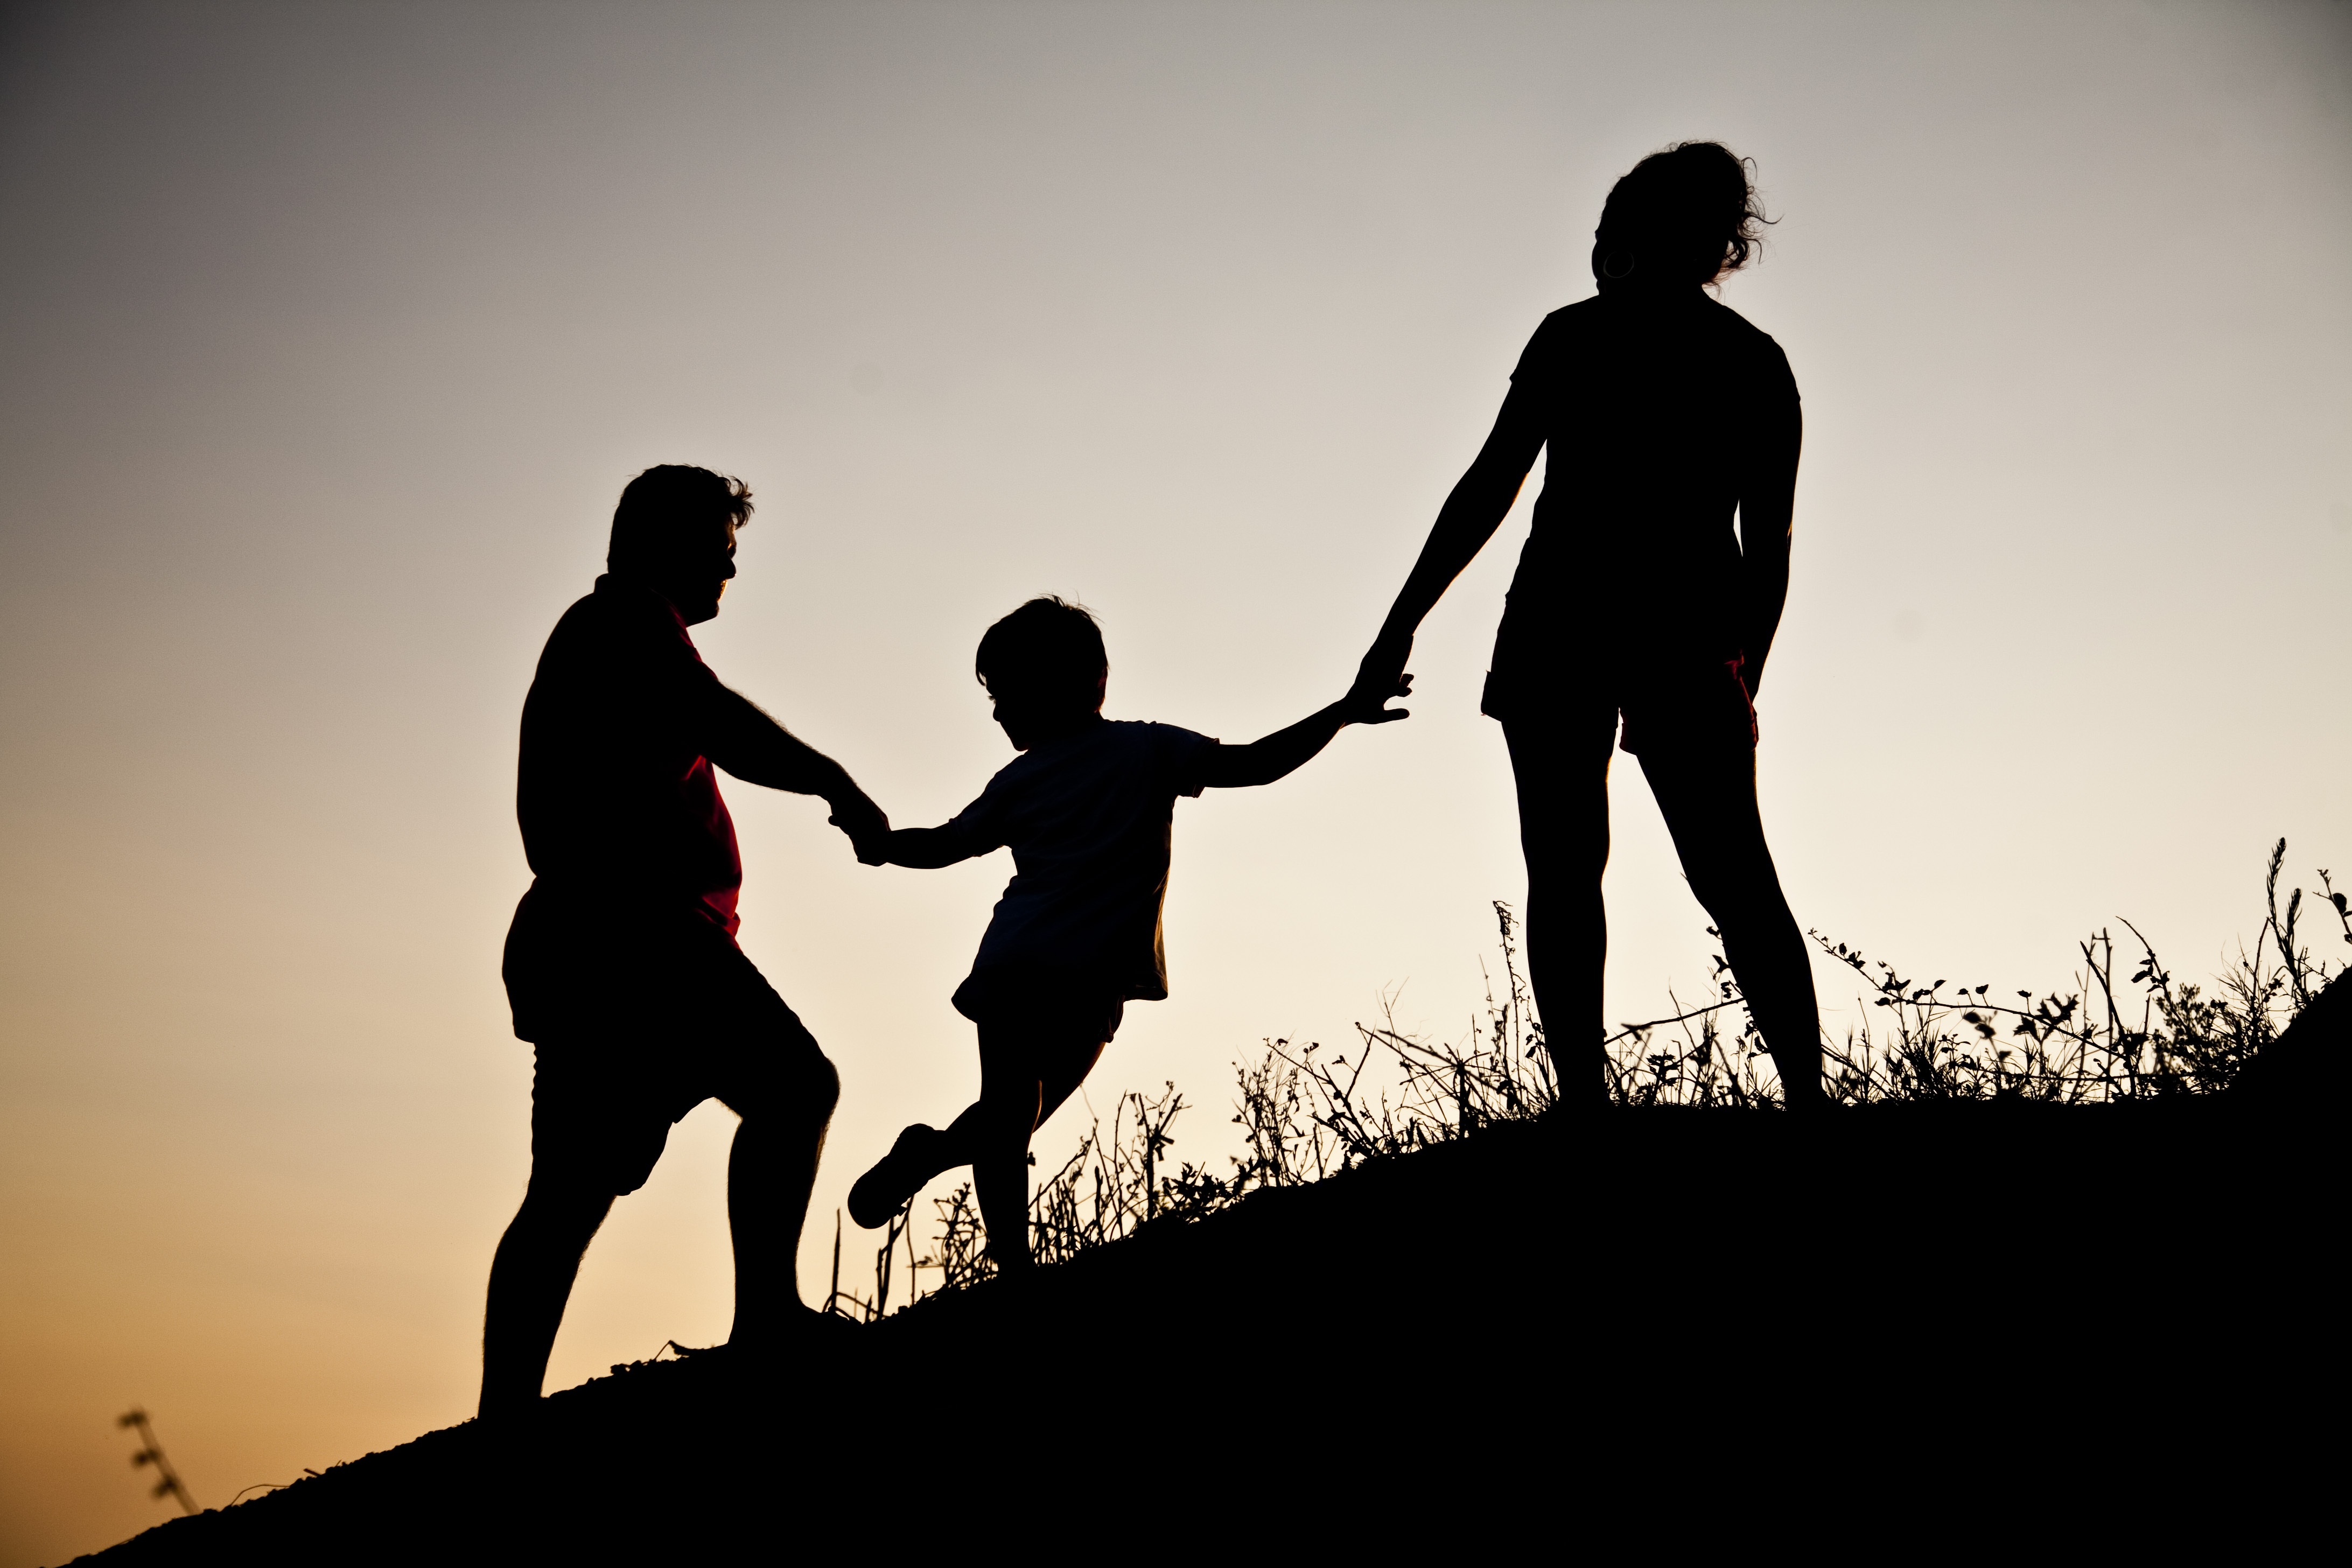
landscape, nature, silhouette, people, shadow, child, family, photograph